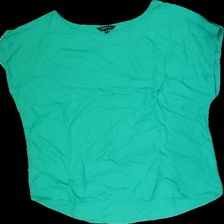
View: front
Type: Top
Category: Ladies
Brand: Amelie&Me
Colors: Green
Material: 100% viscose
Cut: Regular
Size: M
Season: All
Price range: 50-100
Recommended usage: Reuse